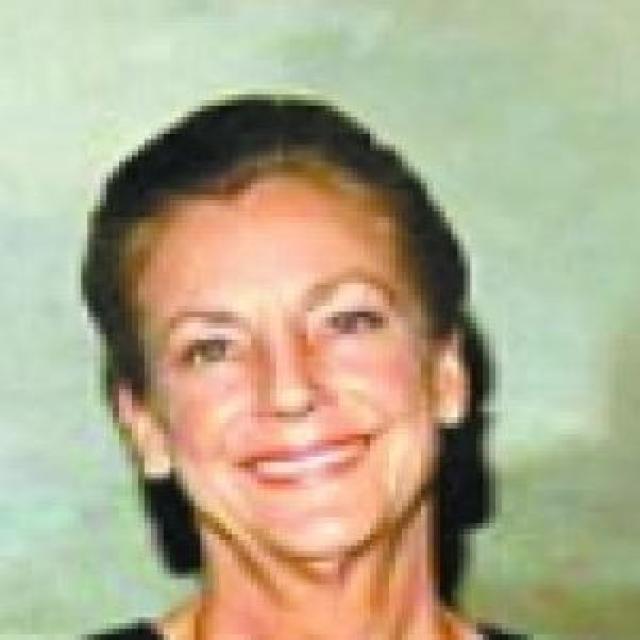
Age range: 45-64